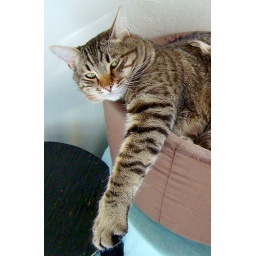
Ronaldo in cat bed with arm hanging out